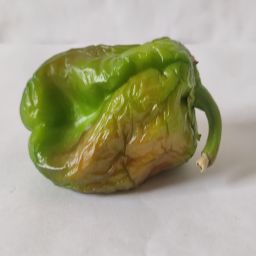
Crop: Bell Pepper
Quality: Old